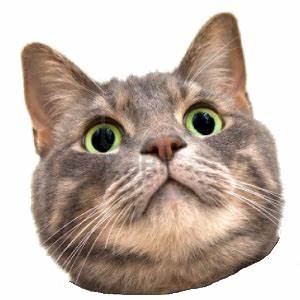
Label: cat